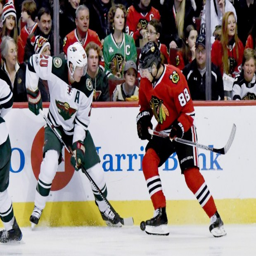
fight for the puck during the first period .